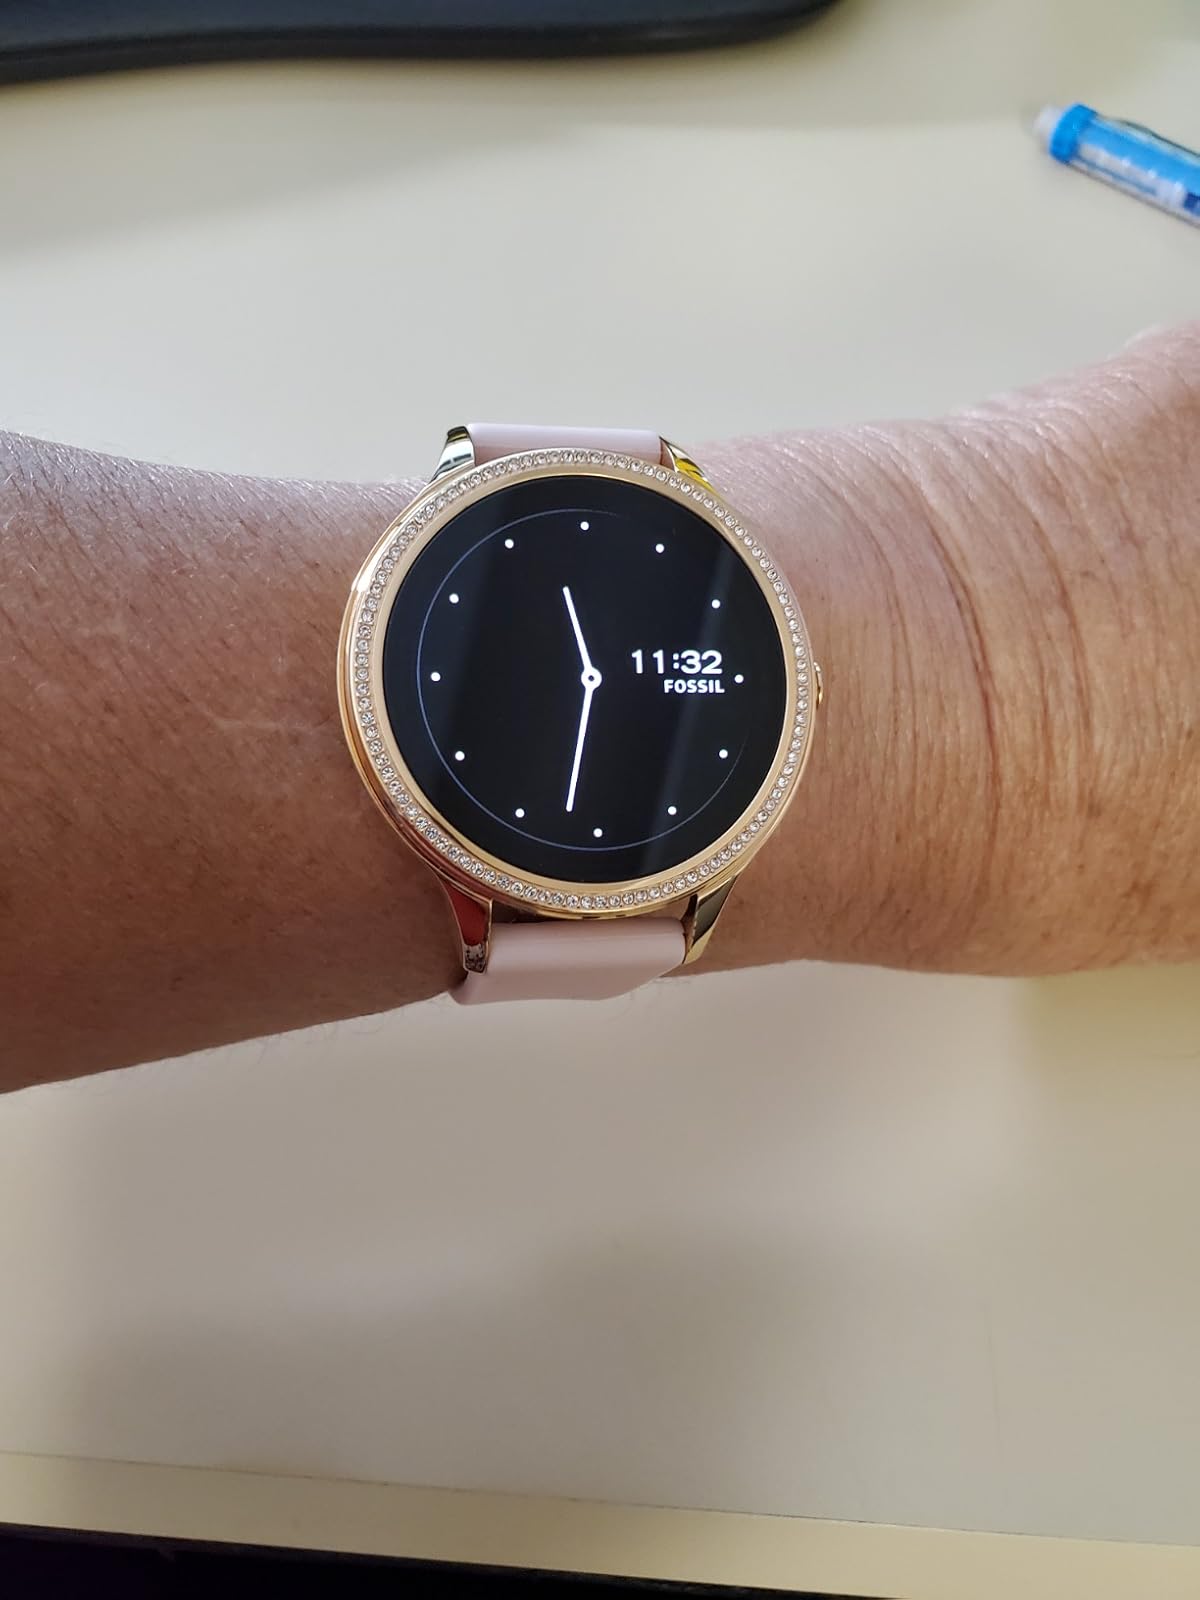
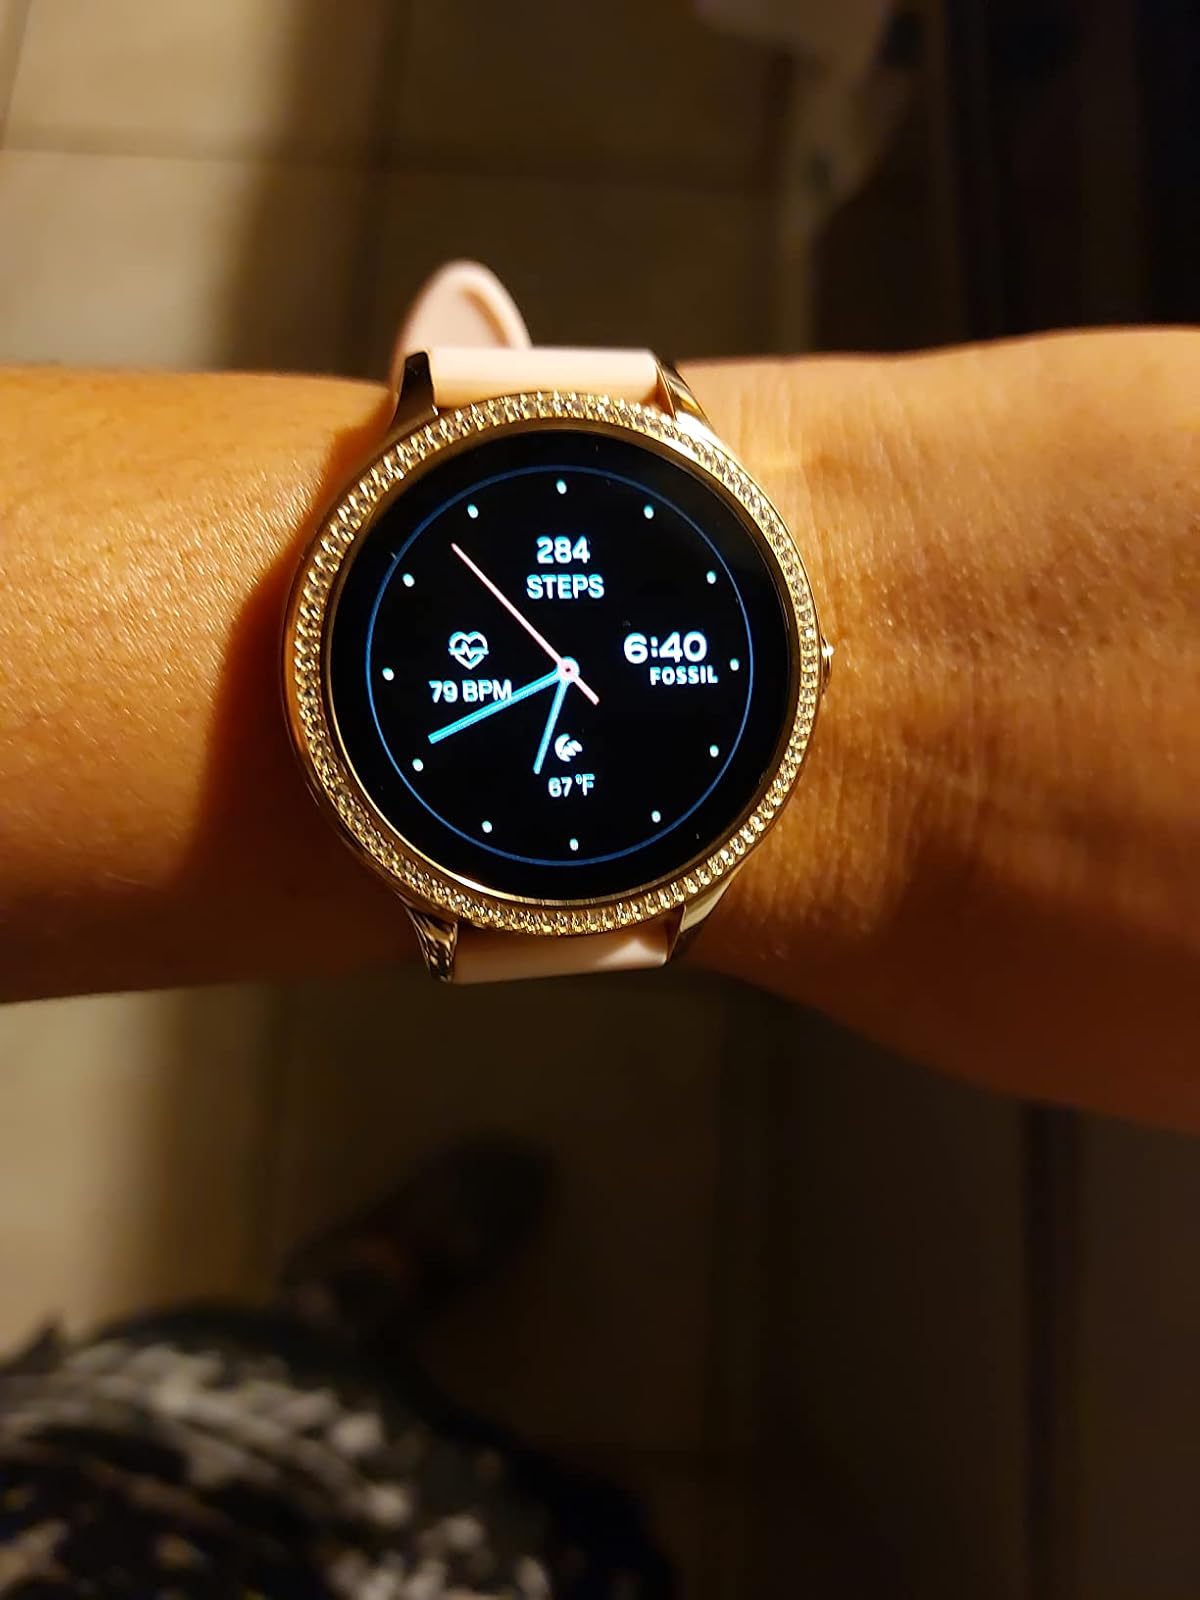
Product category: smartwatch
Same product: yes